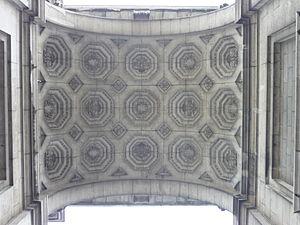
Plafond des arcanes de l'Arc de Triomphe du Parc du Cinquantenaire de Bruxelles, constitué de caissons sculptés. Royal Museums of Art and History
Les Arcades du Cinquantenaire sont un monument érigé à Bruxelles à l'initiative du roi Léopold II, à l'occasion du cinquantième anniversaire de l'indépendance de la Belgique. À leur construction, l'homme politique socialiste Émile Vandervelde les appela « les arcades des mains coupées » en pleine Chambre parlementaire, pour dénoncer le financement des travaux par l'argent du caoutchouc congolais.